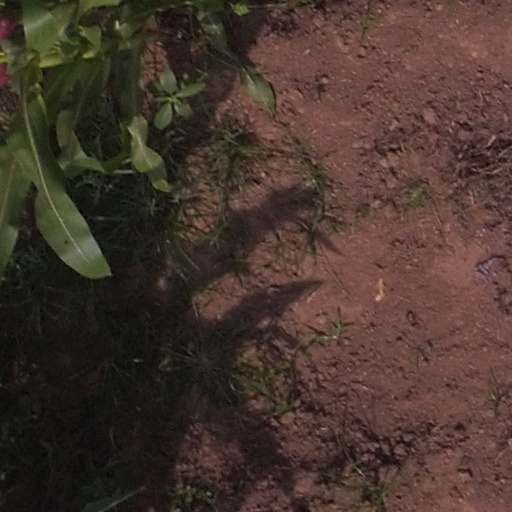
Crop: maize; corn